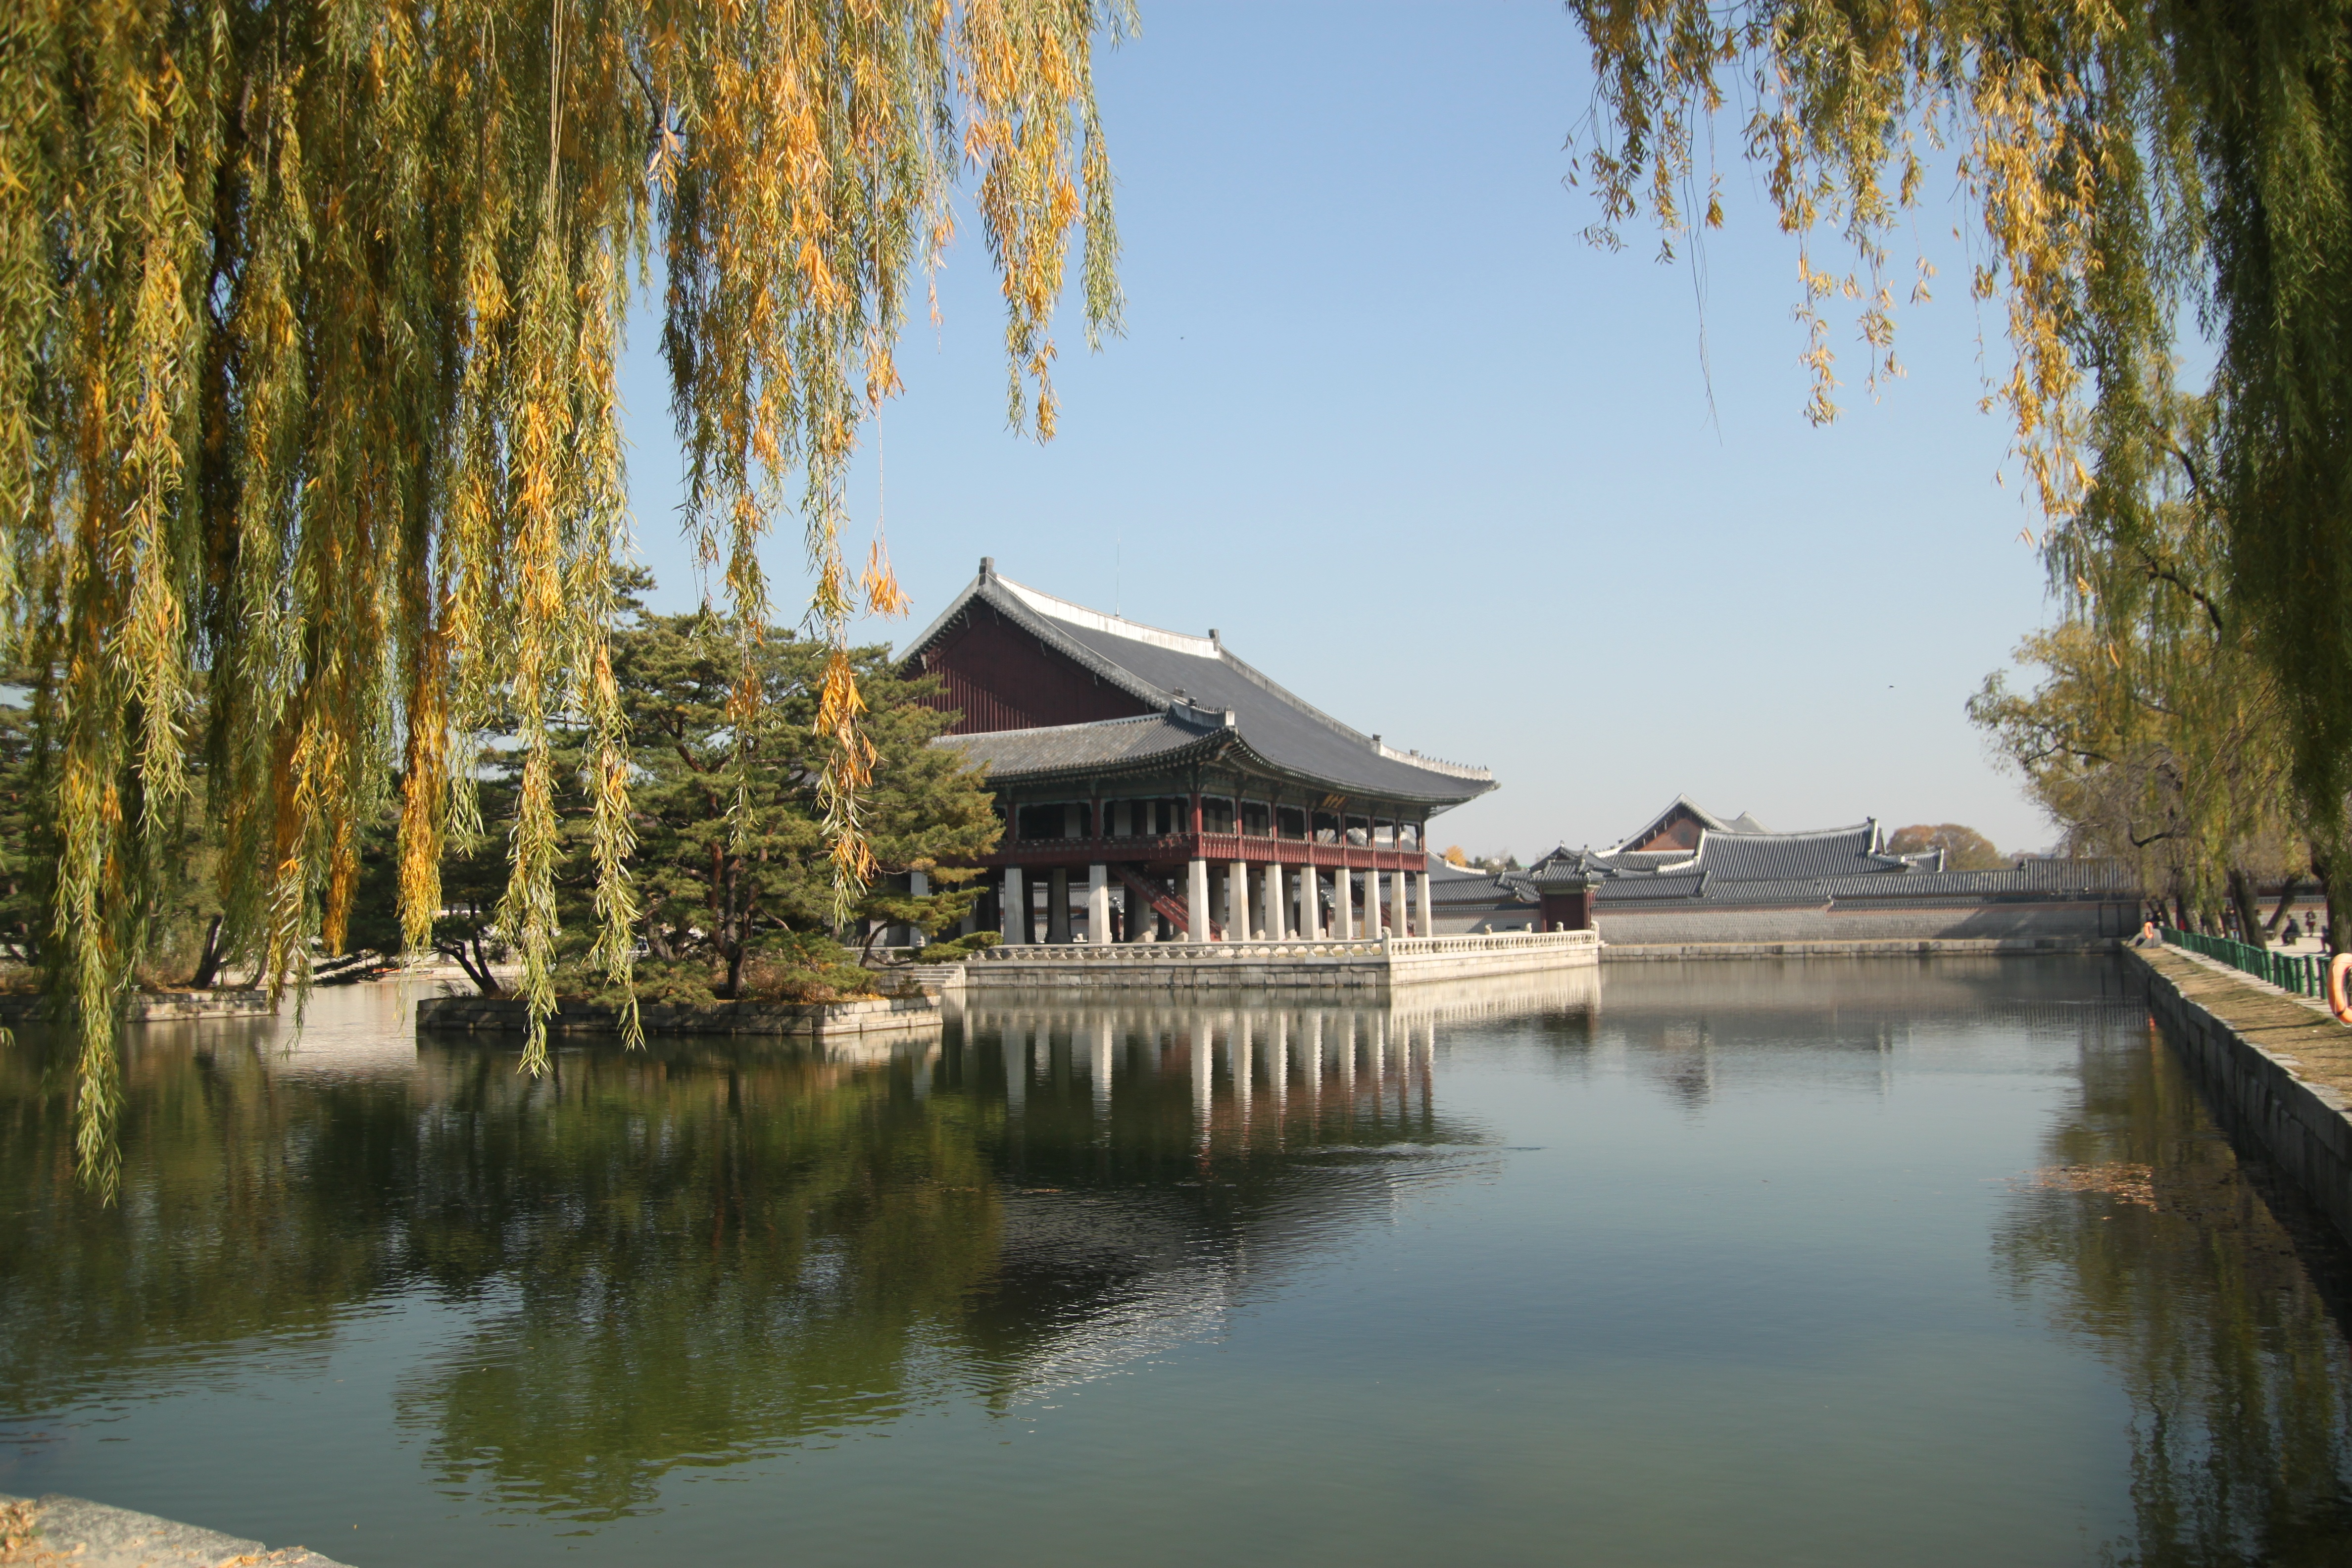
tree, water, architecture, lake, river, vacation, travel, pond, reflection, autumn, asia, landmark, tourism, waterway, body of water, korea, history, estate, traditional, destination, architectural, seoul, chosun, gyeongbokgung